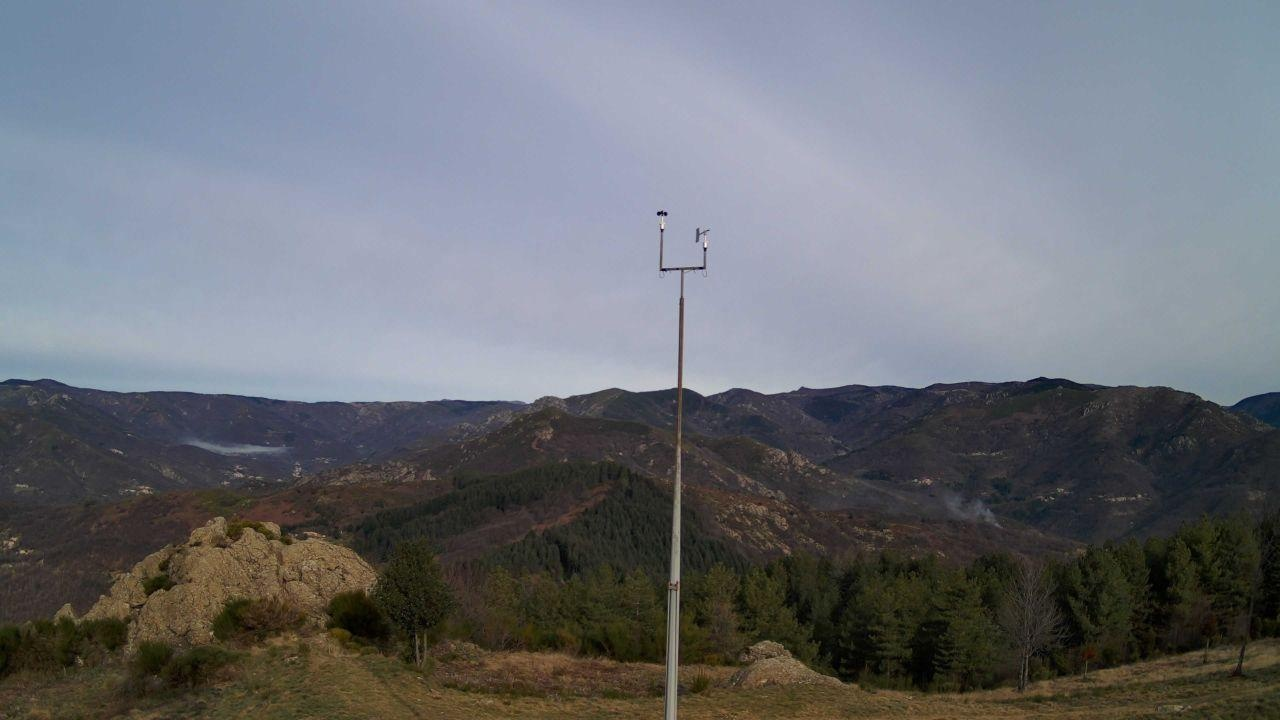
Fire: no
Smoke: yes